Charles Carroll of Annapolis

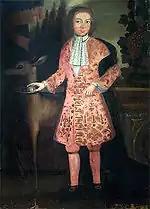
Charles Carroll of Annapolis as a child, c. 1712, painted by Justus Engelhardt Kühn

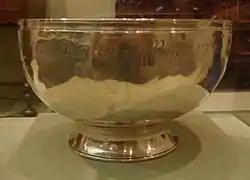
Carroll's horses competed to win the Annapolis Subscription Plate, the first recorded formal horse race in Maryland.

Carroll was born in Annapolis, Maryland, in 1702, the third child and second son of Charles Carroll the Settler and Mary Darnall, daughter of the wealthy Roman Catholic planter Henry Darnall, a strong ally of the Carrolls and the ruling Calvert family. His older brother Henry died shortly before their father, in 1719.